Dongcheng, Beijing

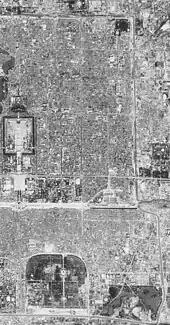
Satellite image of Dongcheng District in September 1967

Four decades later, the Communist victory in the Chinese Civil War led to the People's Republic of China displacing the Republic as the sovereign government of mainland China. This had two effects on Dongcheng. First, the two districts in the area were renamed Dongsi and Dongdan, corresponding to streets that still exist in the northern and central portions of the district, in 1952; six years later the two were merged and renamed Dongcheng. That district was then merged with the Chongwen District to its south in 2010.